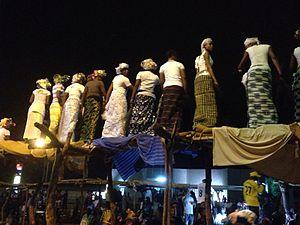
Célébrations Kourbi à Bondoukou